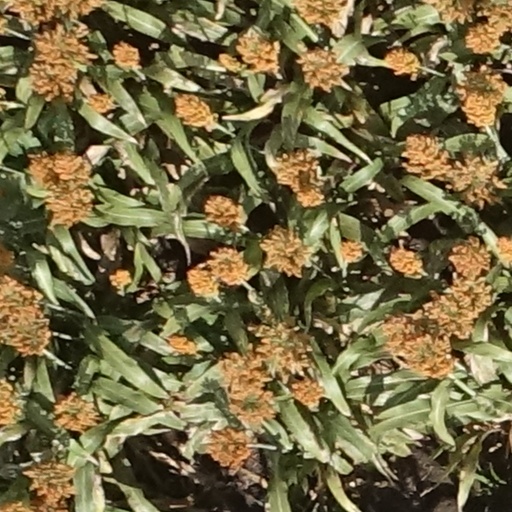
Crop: sorghum